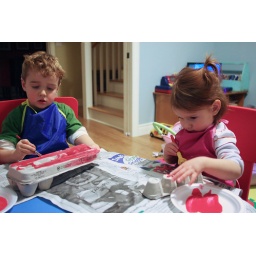
We start a new craft project: building a fire truck from odds and ends around the house. Stay tuned...